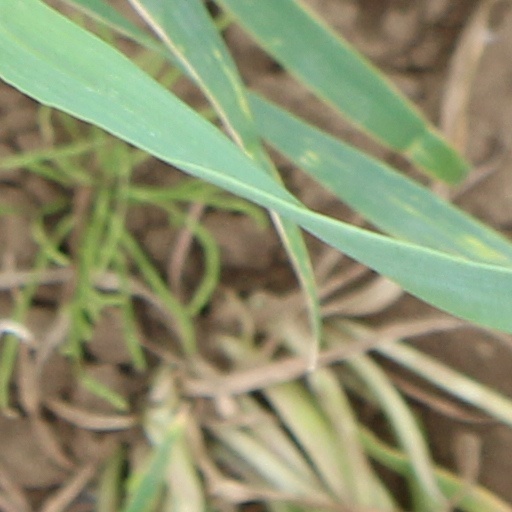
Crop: wheat